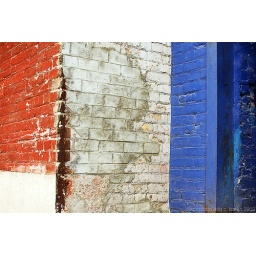
This brick wall is typical of the brick walls found in the Exchange District.